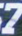
Number: 7